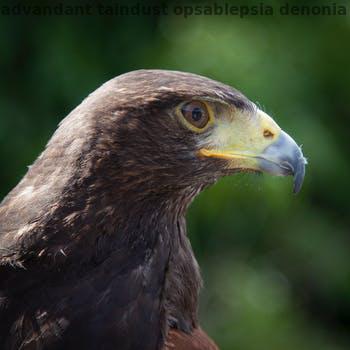
Label: Watermark